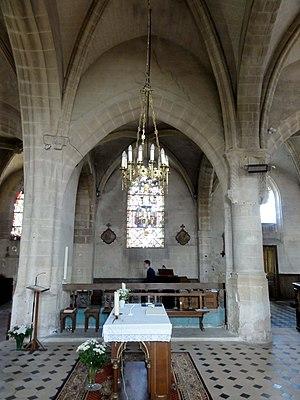
L'église Saint-Martin est une église catholique paroissiale située à Venette, dans le département de l'Oise, en France. Elle semble remonter à la première moitié du XIIᵉ siècle, mais très peu d'éléments tangibles subsistent de cette époque, dont l'ancien antéfixe en haut du pignon de la façade occidentale, et les deux contreforts plats du chevet. Plus évocateurs sont les deux voûtes d'ogives du chœur, dont l'on suppose qu'elles datent du début du XIIIᵉ siècle. Malgré son plan d'une apparente simplicité, qui s'inscrit dans un rectangle, l'édifice s'avère assez hétéroclite. Sans doute après avoir été endommagé sous la guerre de Cent Ans, il est en grande partie reconstruit à partir du début du XVIᵉ siècle, mais ce chantier se fait par étapes successives, et en conservant une partie des anciennes structures. Ainsi, hormis les deux premières travées de la nef et des bas-côtés, pas deux travées ne se ressemblent, et il n'y a pas de symétrie entre les élévations nord et sud du vaisseau central.